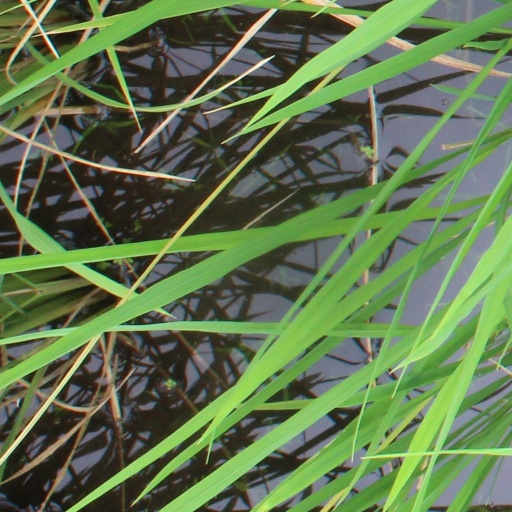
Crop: rice